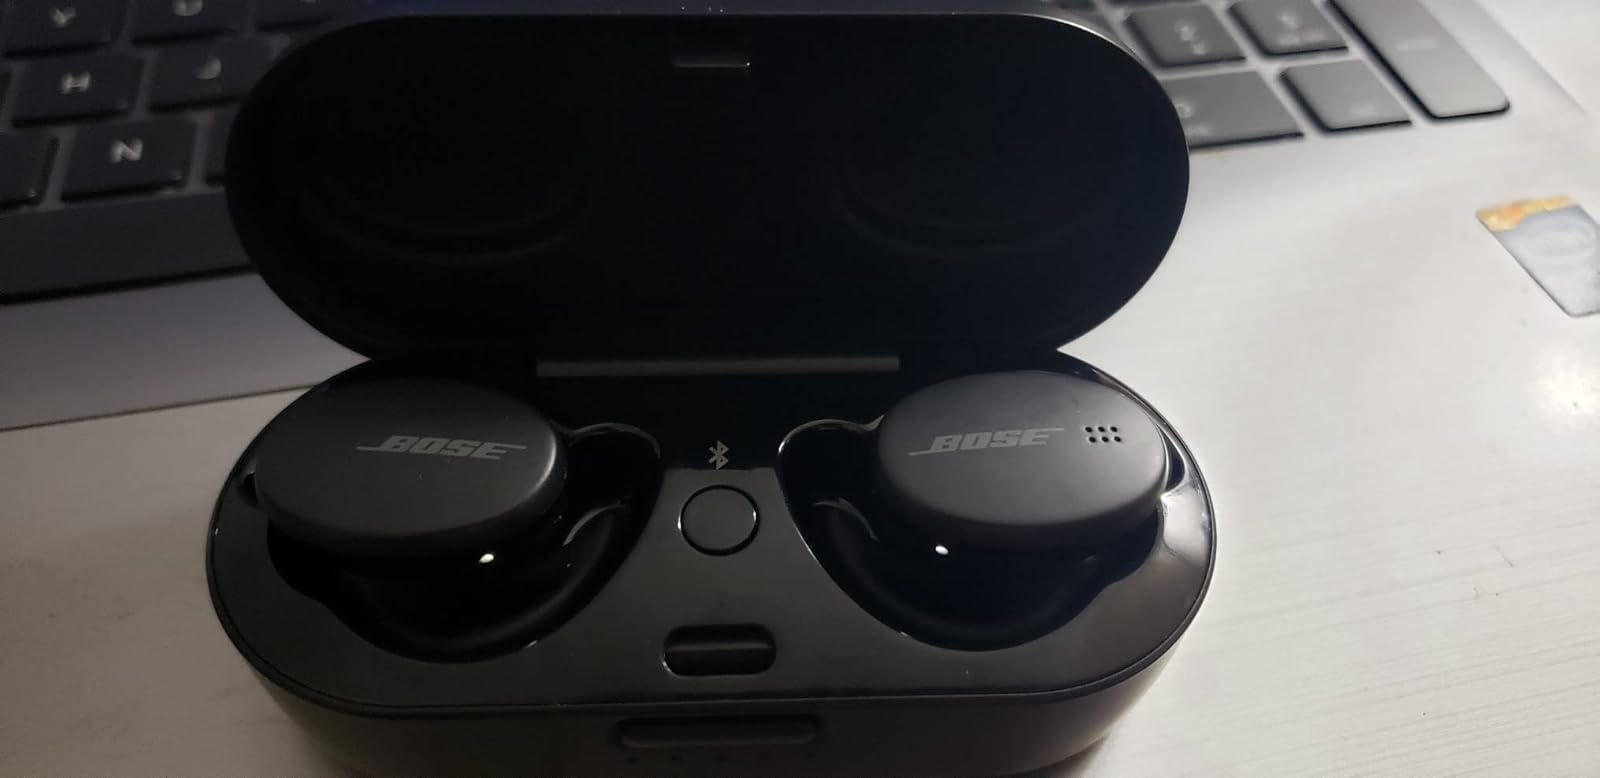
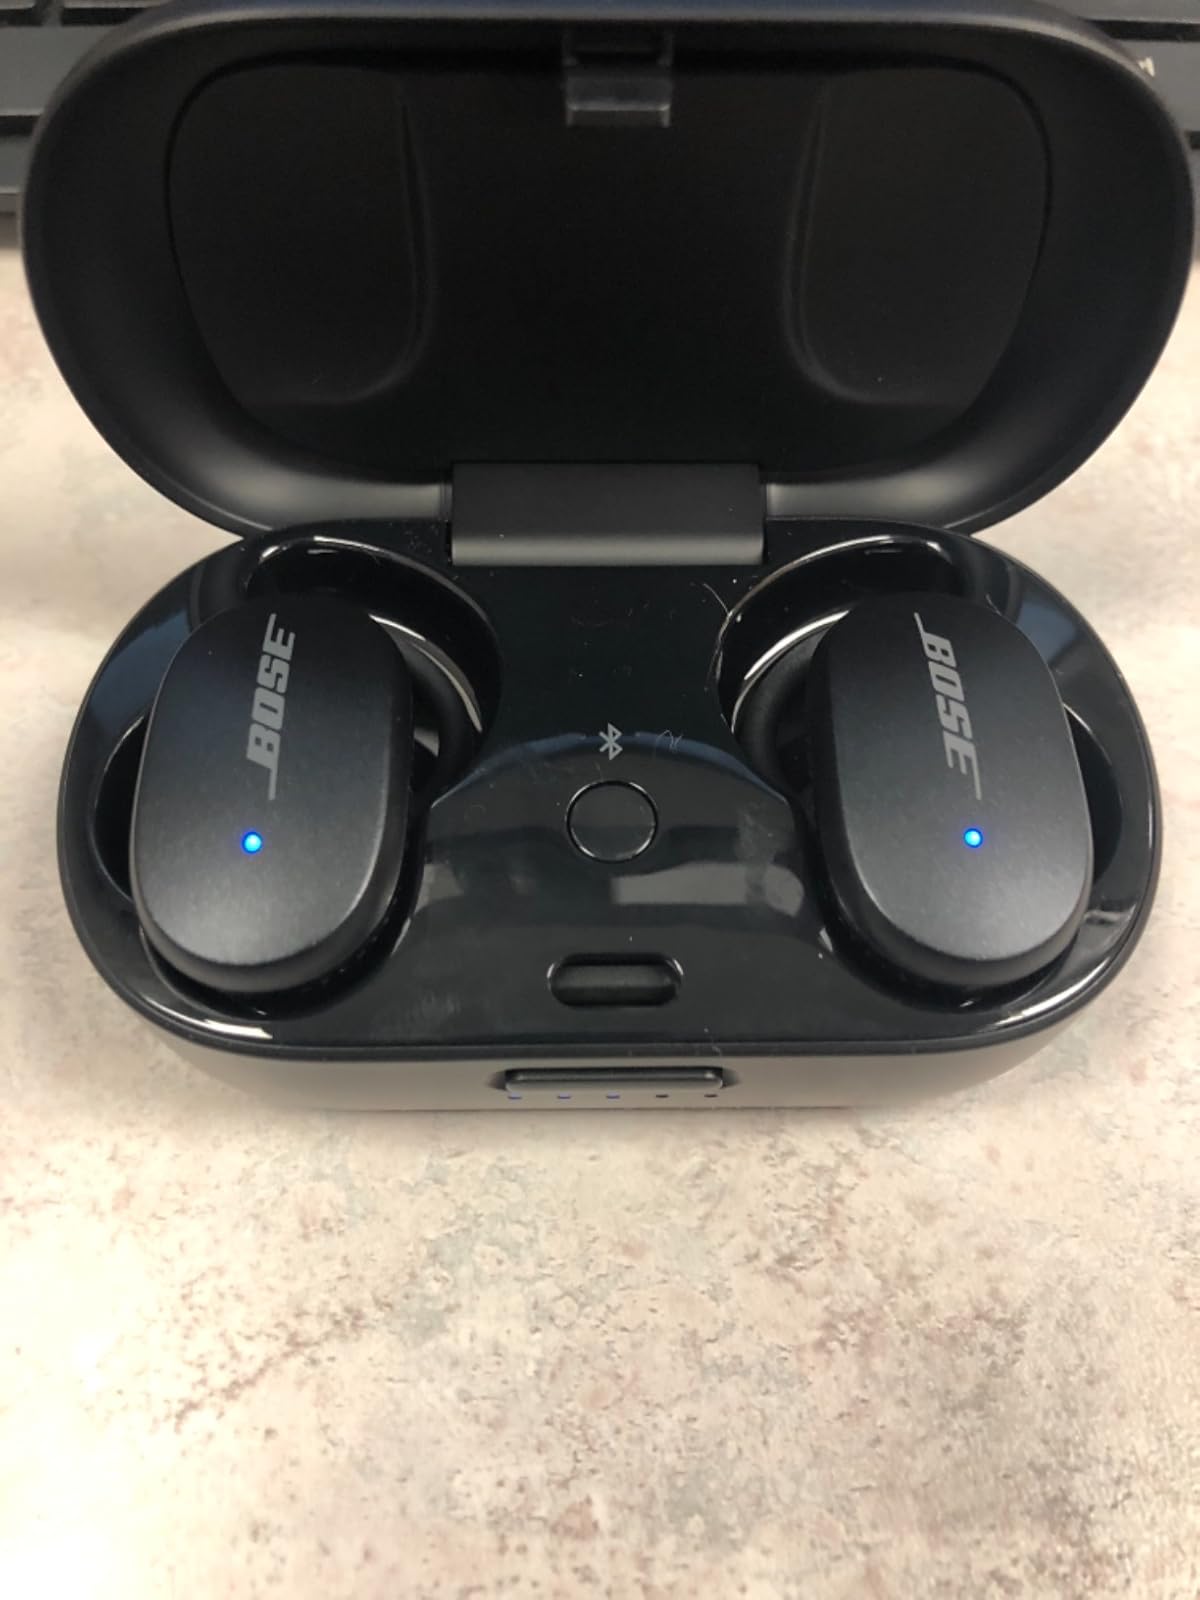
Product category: earbuds
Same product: no